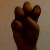
The image shows a hand gesture representing the letter 'E' in Indian Sign Language.